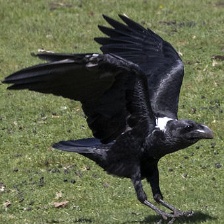
Species: WHITE NECKED RAVEN
Scientific name: CORVUS ALBICOLLIS